Blind Ambition (Family Guy)

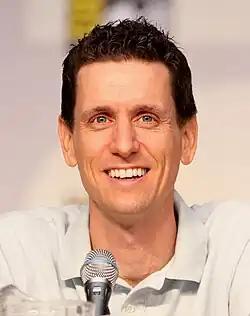
Steve Callaghan wrote the episode.

During "Family Guy"'s third season, the show was cancelled by its network. In preparation in case the show was revived and began broadcasting again, five short scripts were written in 2001 for future episodes. "Blind Ambition" was developed from one of those scripts. A number of scenes in the episode were removed before broadcast and one, the reappearance of Ernie the Giant Chicken, had originally been set to broadcast in "The Cleveland–Loretta Quagmire". The scene was moved to this episode because "The Cleveland-Loretta Quagmire" already contained a lengthy fight sequence and overran its time allowance. Several of the removed scenes focused on gags showing Peter and his friends attempting to rehabilitate Quagmire, one of which saw Brian Griffin transporting a fork-lift truck load of porn magazines away from Quagmire's house. Since the episode aired, a selection of action figures have been created of Peter acting as Gary, The No Trash Cougar.